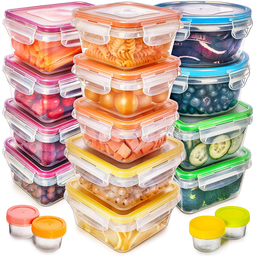
Label: plastic